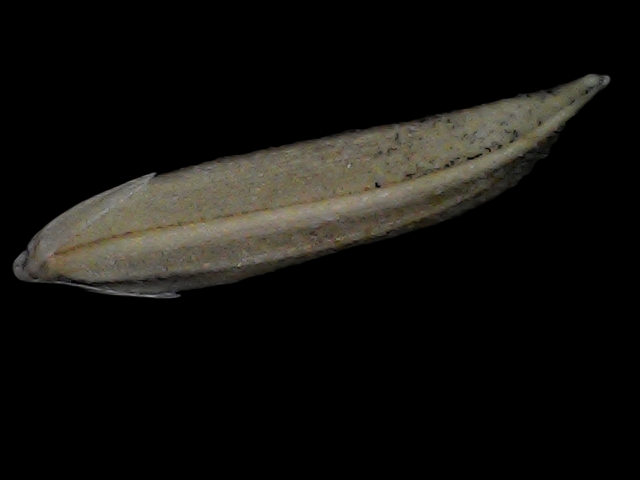
Rice variety: Bd57